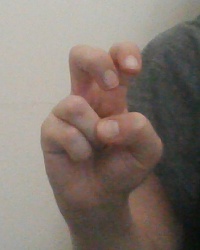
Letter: toot